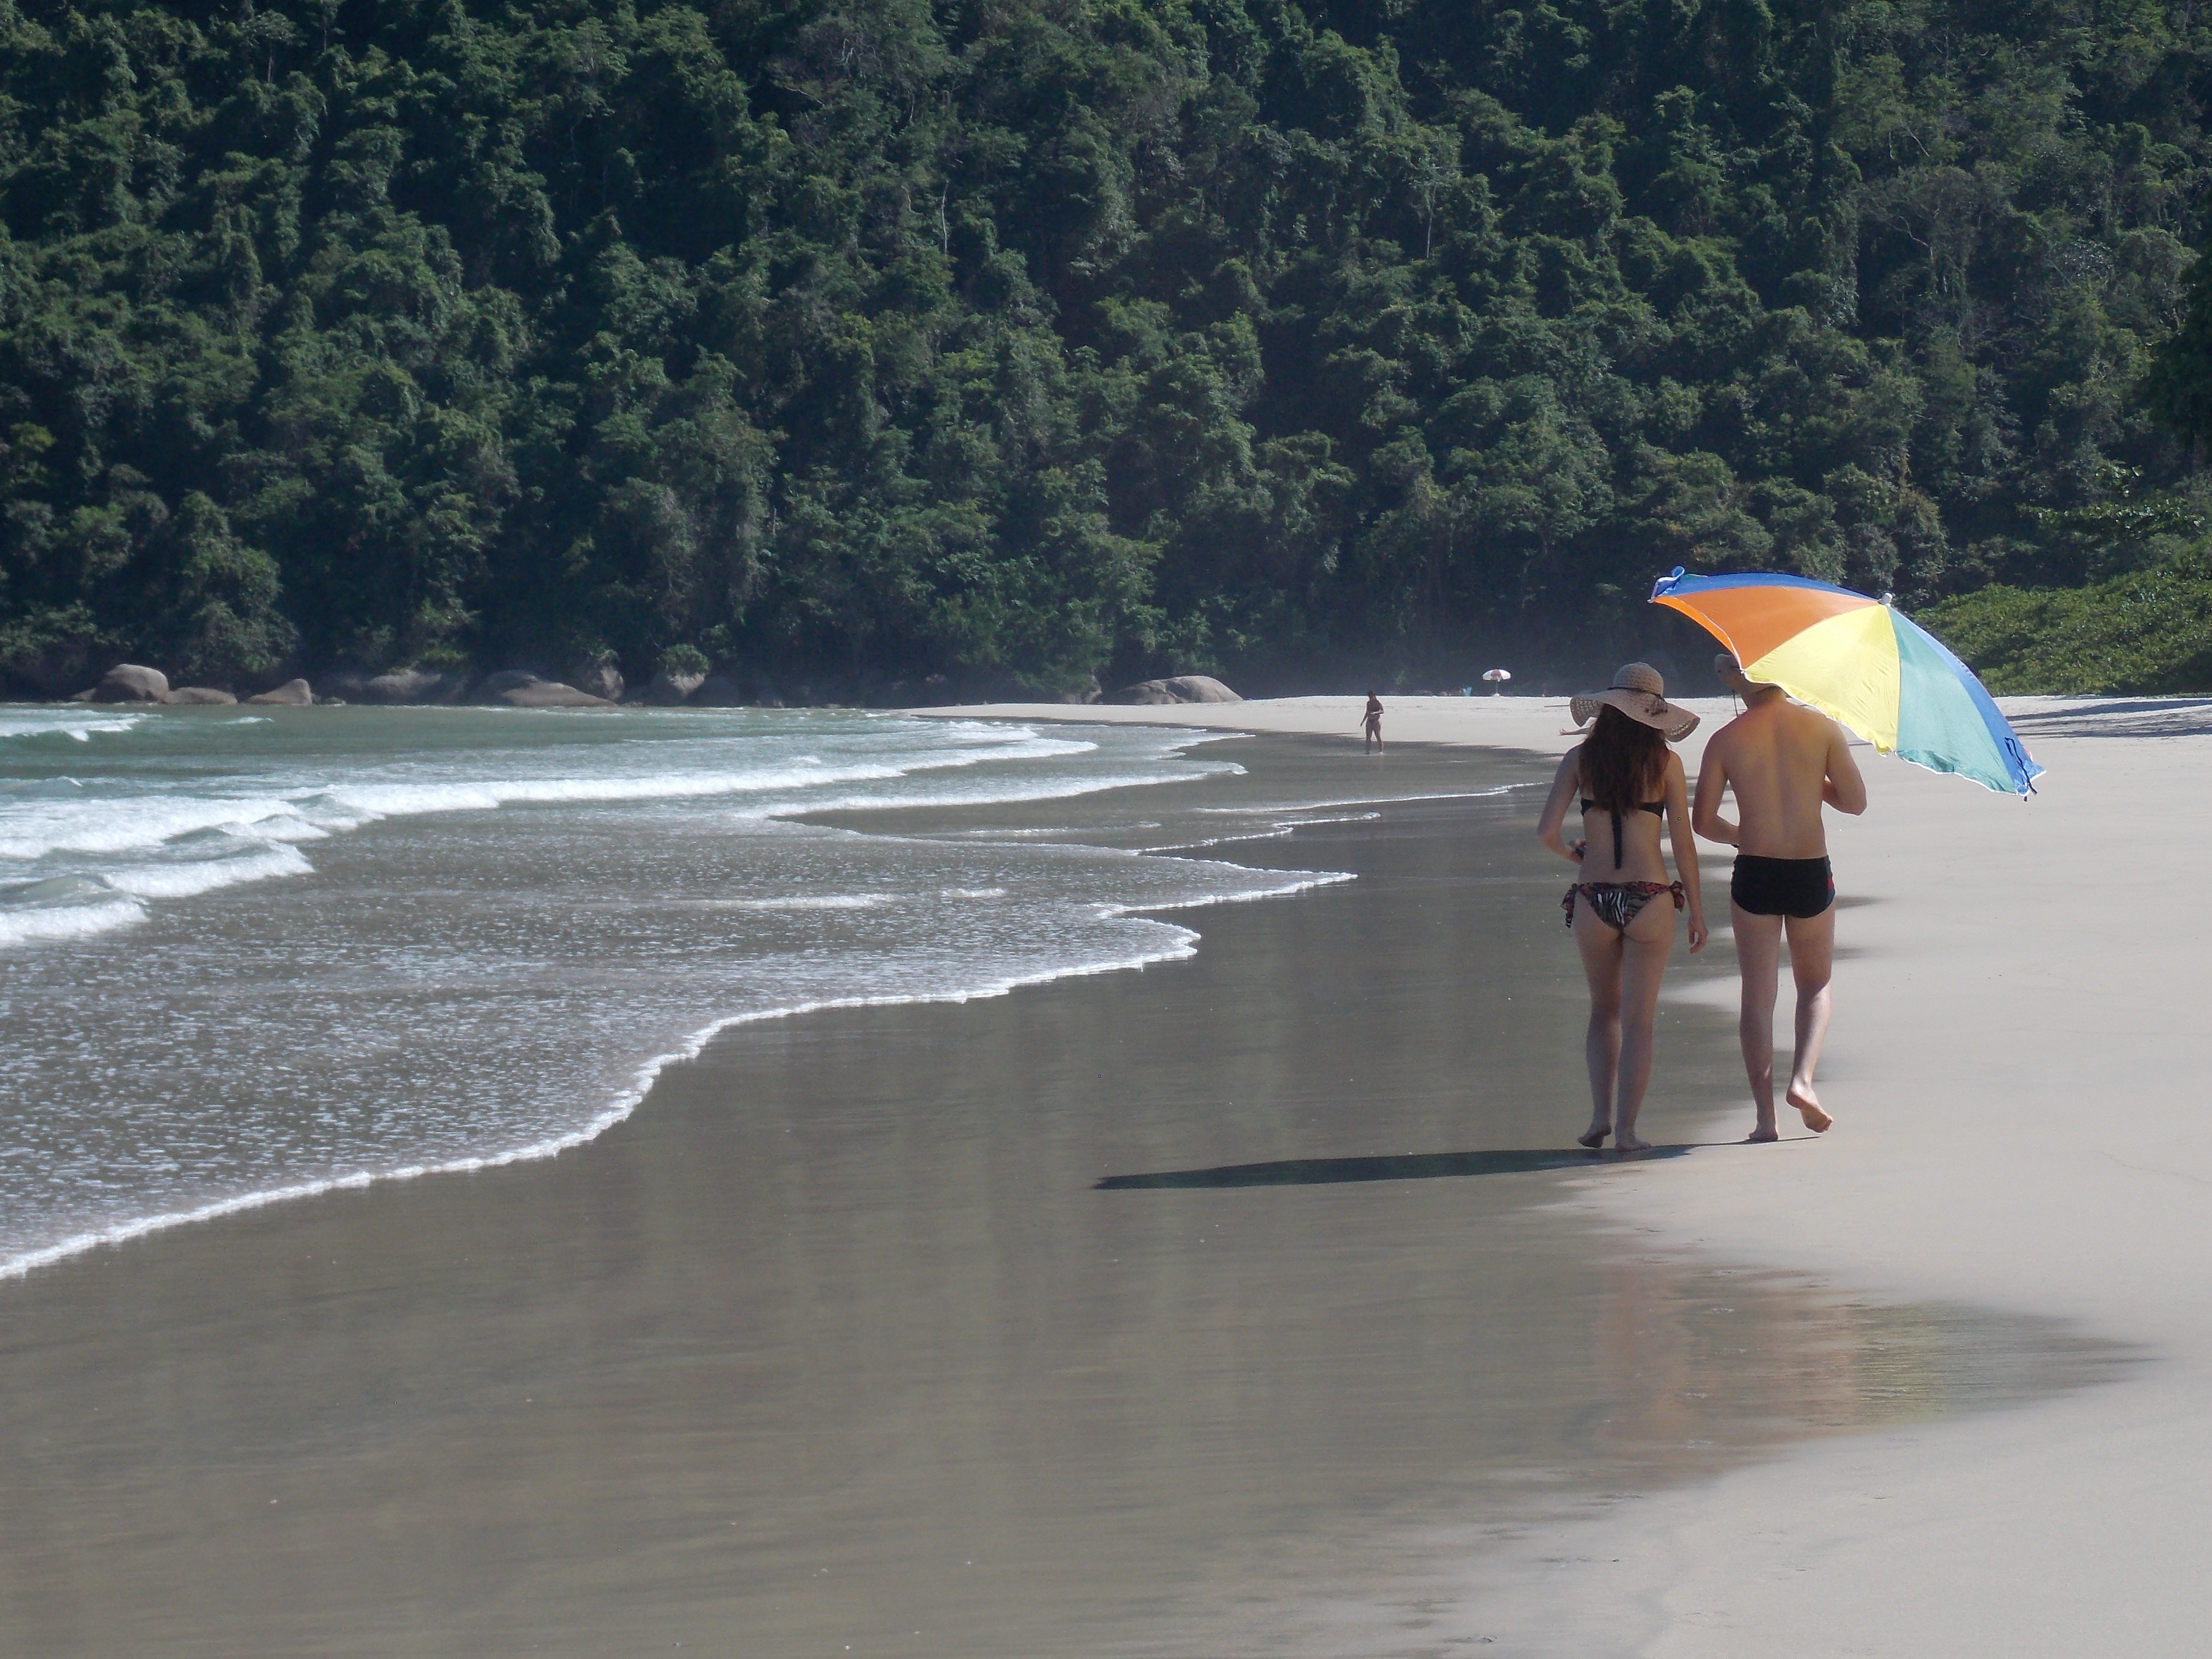
beach, sea, coast, water, ocean, shore, wave, lake, wind, river, summer, vacation, umbrella, bay, blue, body of water, litoral, sol, quiet, casal, beira mar, ilha grande, two rivers, wild beach